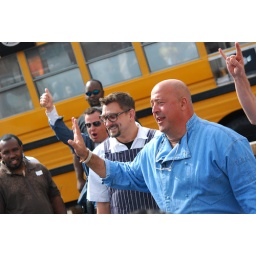
AZ and CC led the whole crowd to turn around and face the cameraman across the street for the episode